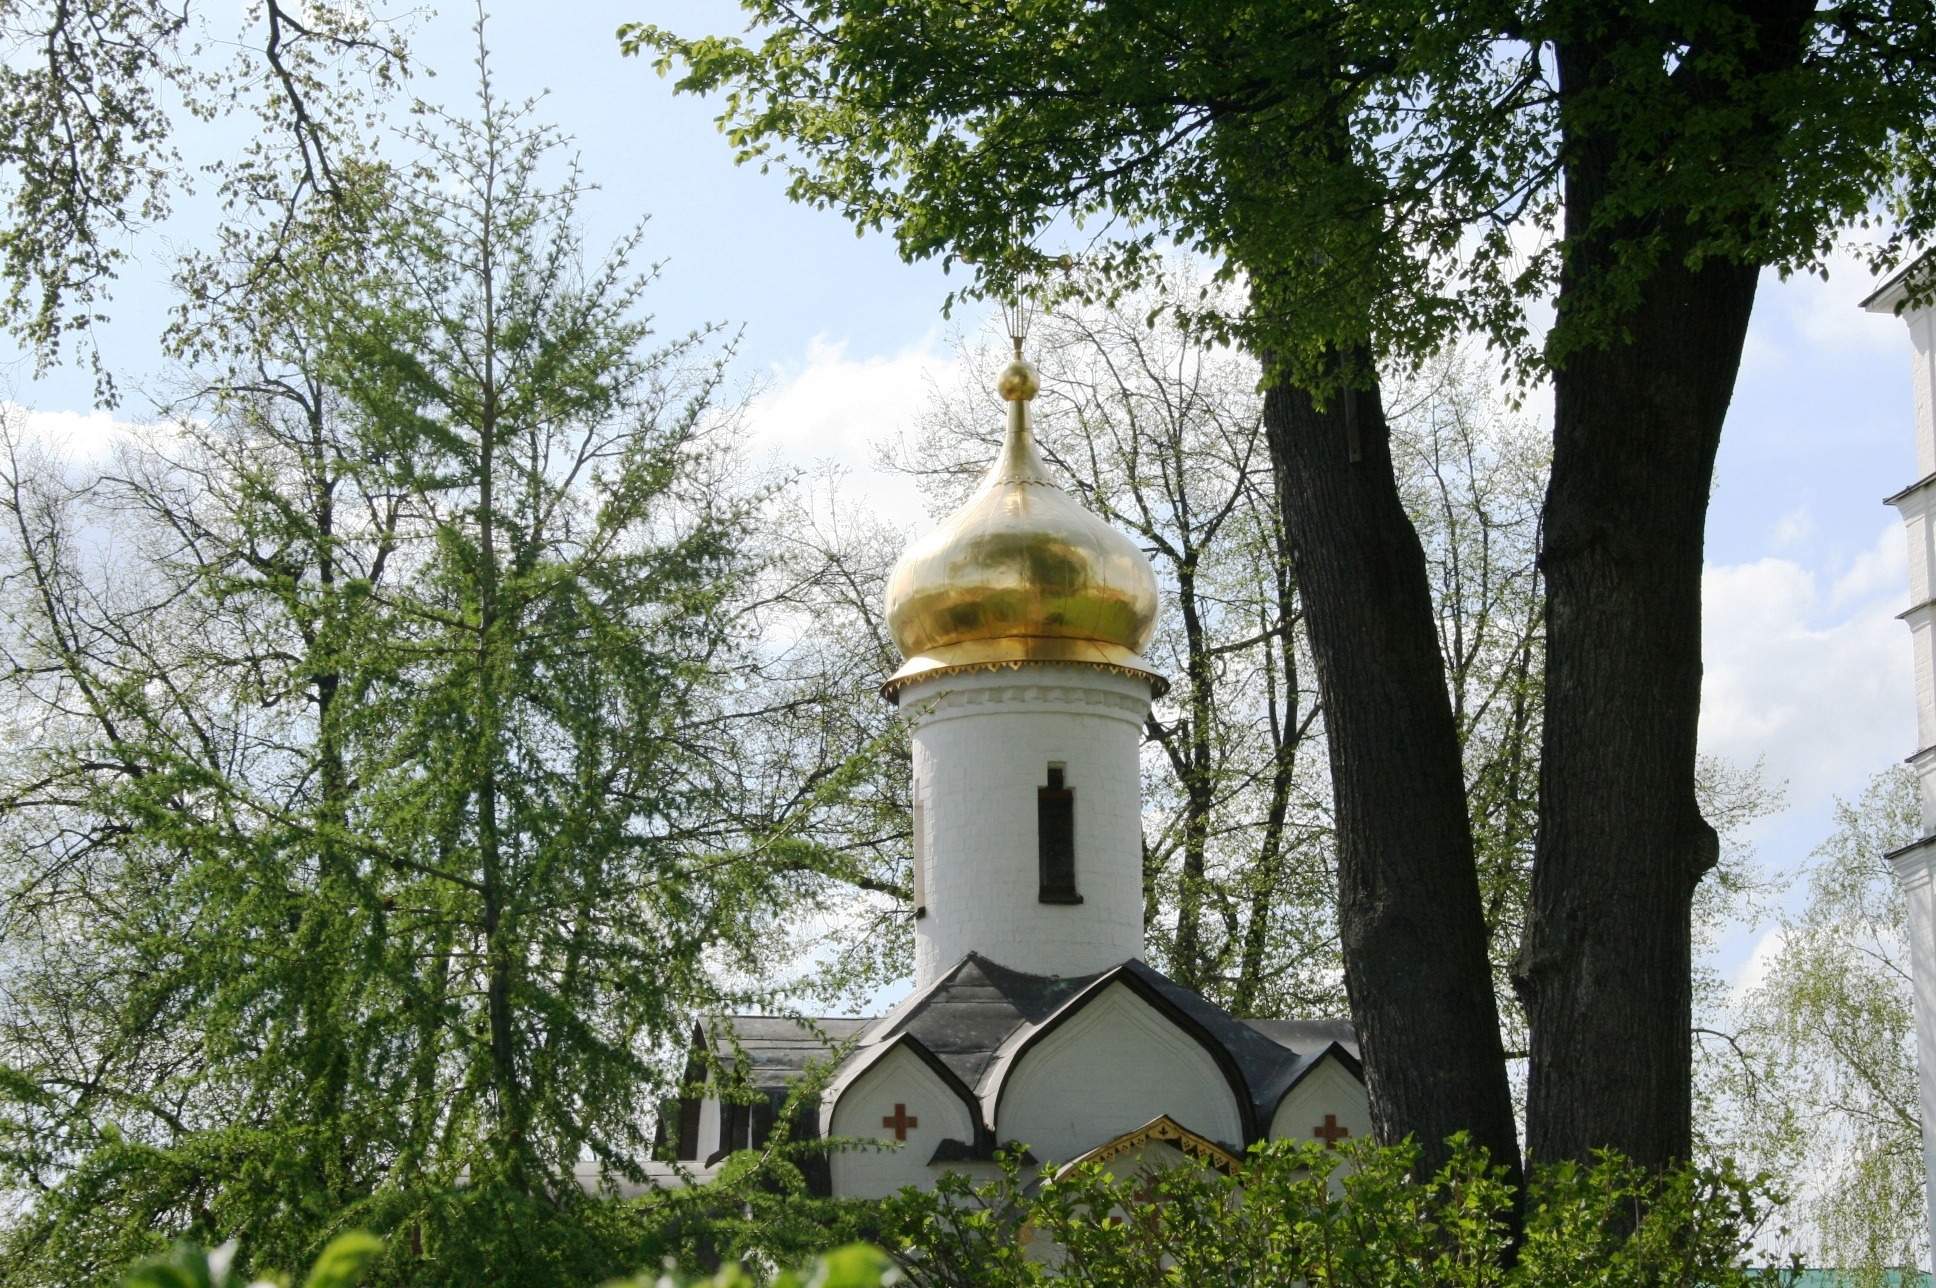
tree, grass, architecture, plant, sky, white, building, church, cathedral, place of worship, trees, clouds, gold, towers, arches, orthodox, dome, russian